Austin, Texas

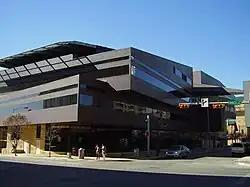
Austin City Hall

Museums in Austin include the Texas Science and Natural History Museum, the George Washington Carver Museum and Cultural Center, Thinkery, the Blanton Museum of Art (reopened in 2006), the Bob Bullock Texas State History Museum across the street (which opened in 2000), The Contemporary Austin, the Elisabet Ney Museum, the Women and Their Work gallery, and the galleries at the Harry Ransom Center. The Texas State Capitol itself is also a major tourist attraction.